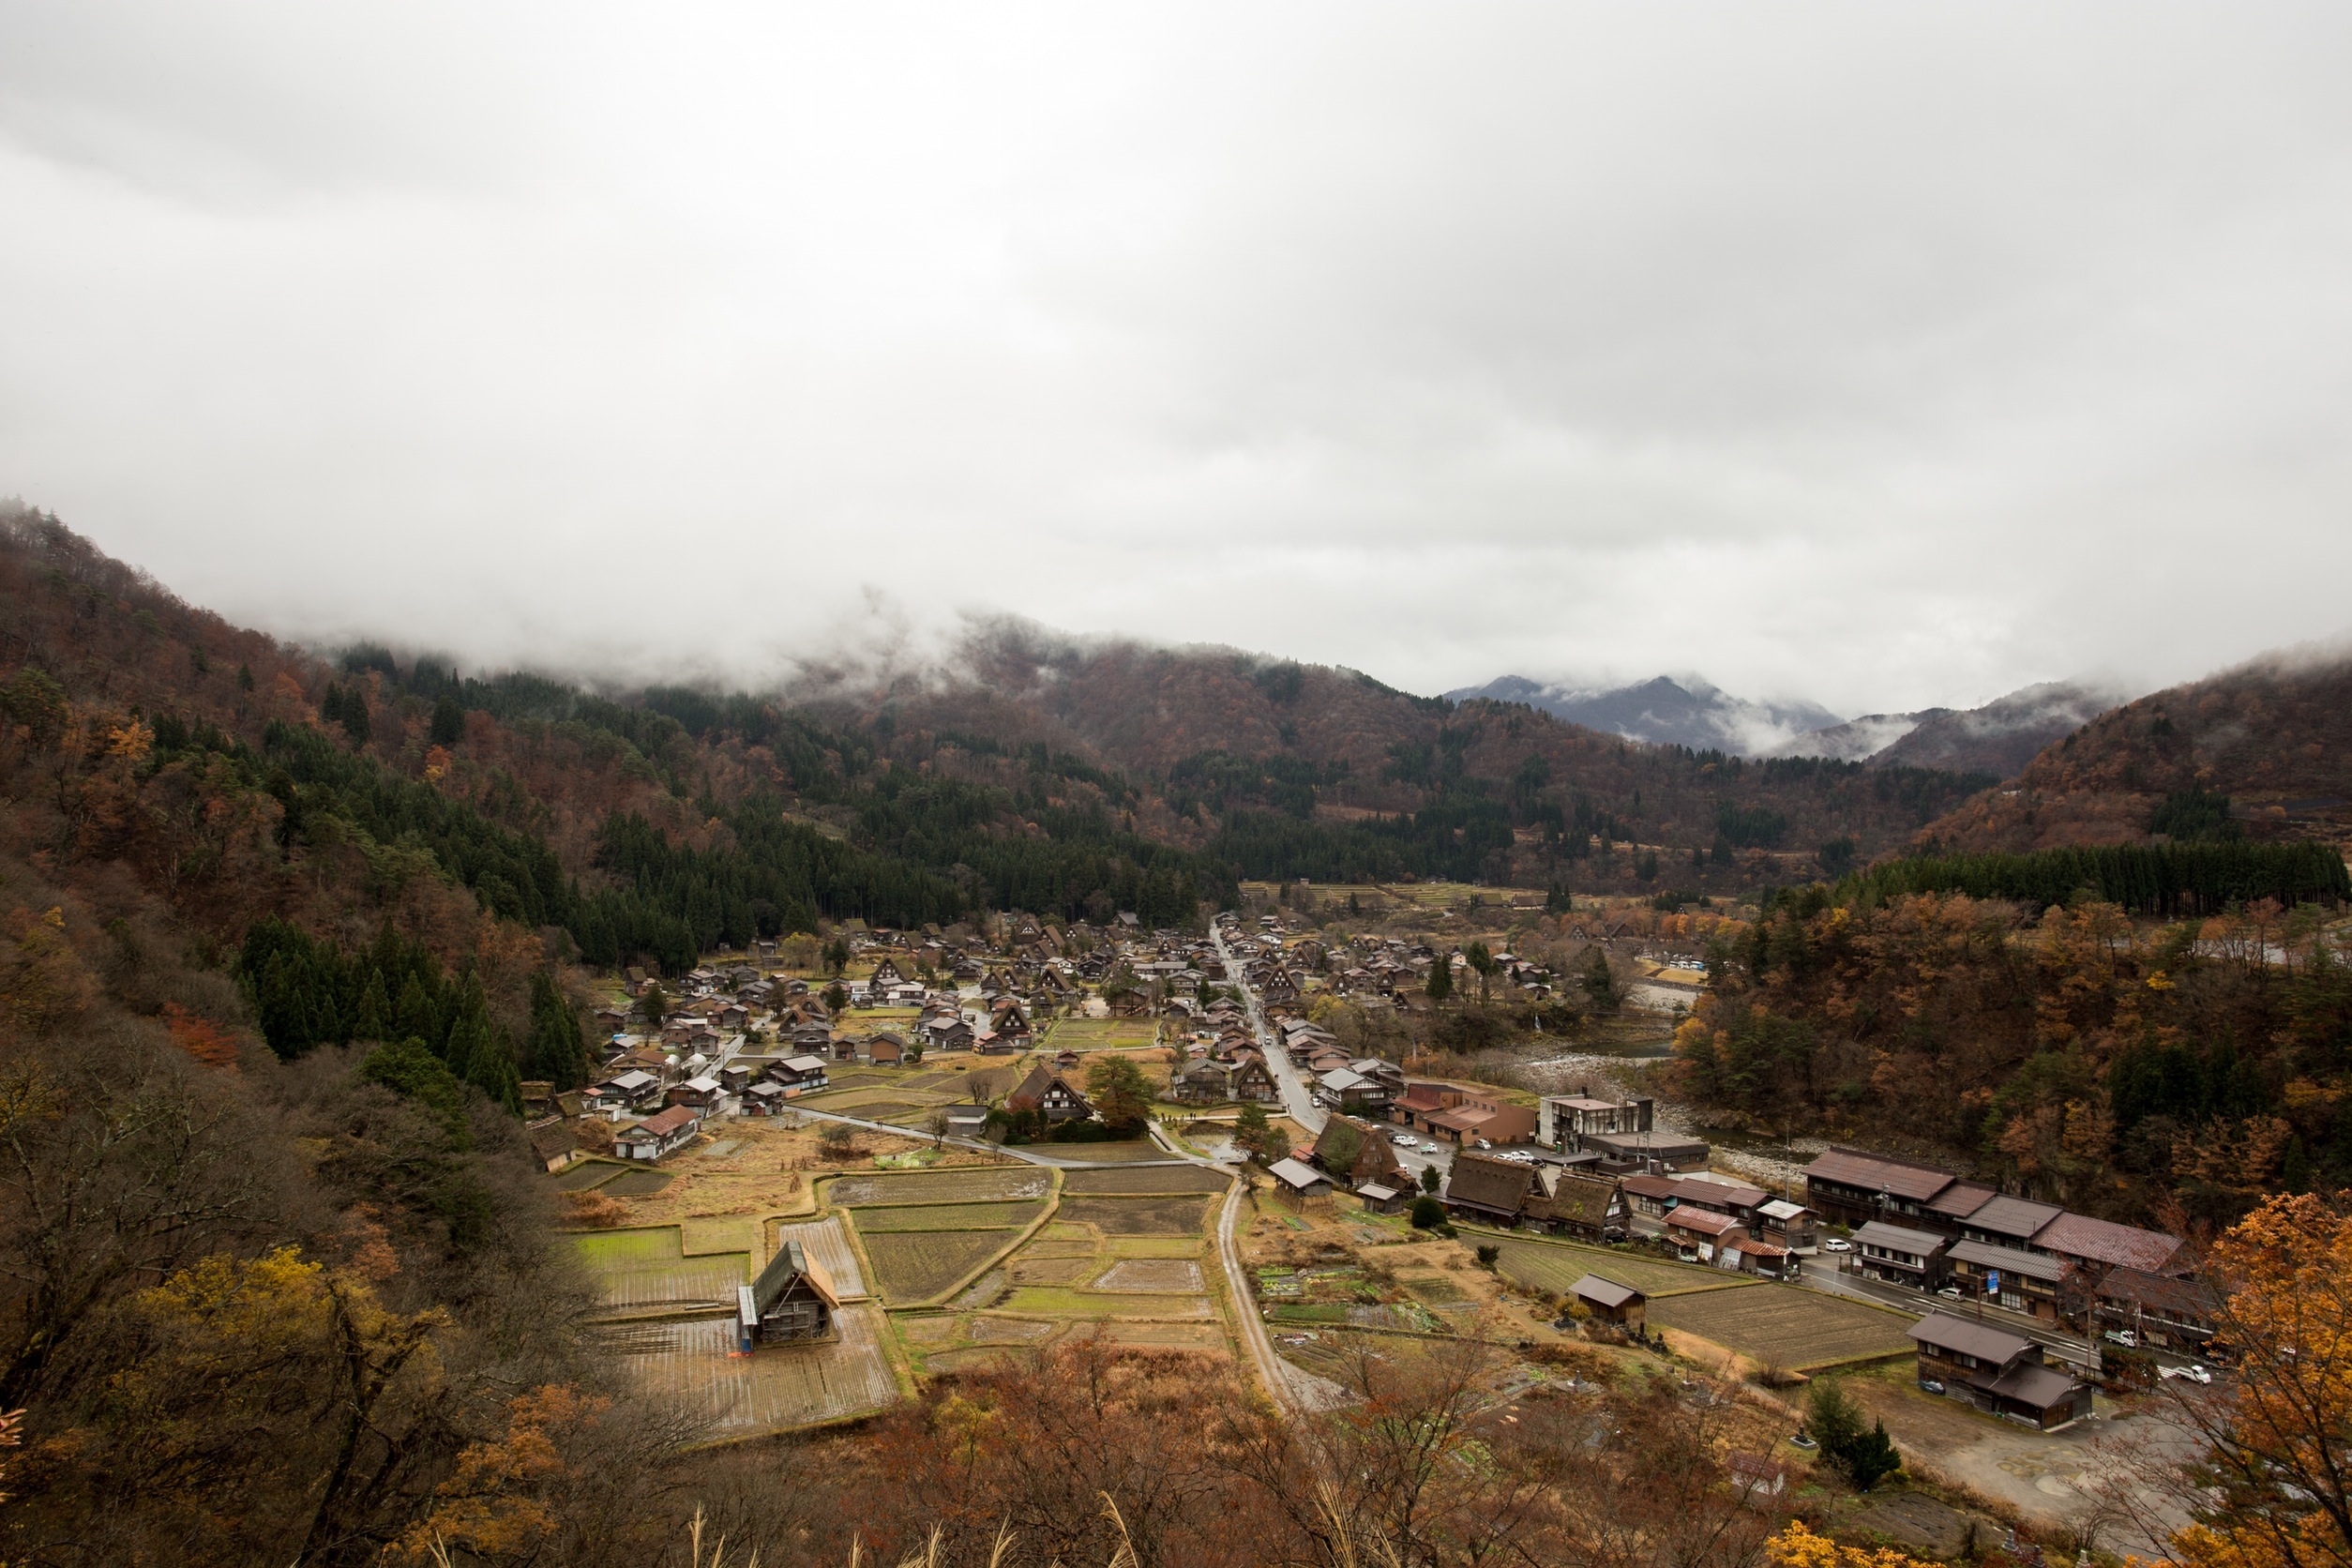
landscape, mountain, cloudy, hill, town, valley, mountain range, village, agriculture, japan, mountains, ruins, houses, plateau, rural area, aerial photography, mountainous landforms, shirakawago